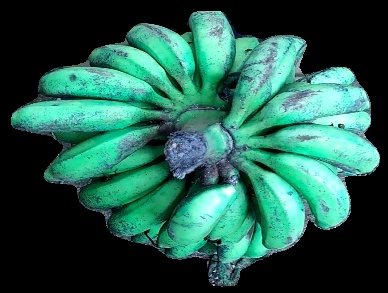
Variety: rasbale
Grade: grade3